Autumn-Admiring Pavilion

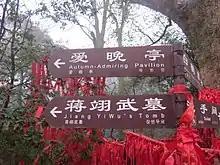
Road signs in Mount Yuelu. Turn right for "Toilet", and turn left for "Autumn-Admiring Pavilion" and "Jiang Yiwu's Tomb".

The Autumn-Admiring Pavilion was first constructed with the name of Red Leaves Pavilion in 1792 in the reign of the Qianlong Emperor (1736–1796) by , the then president of Yuelu Academy. And later (1730–1797), Viceroy of Huguang, changed its name to Autumn-Admiring Pavilion. It is cited from the verses of that "I stop my carriage to admire the maple trees at nightfall, whose frosty leaves are redder than the flowers of early spring." by Tang dynasty (618–907) poet Du Mu (803–852).